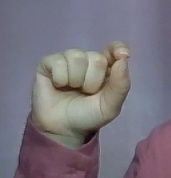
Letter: fa